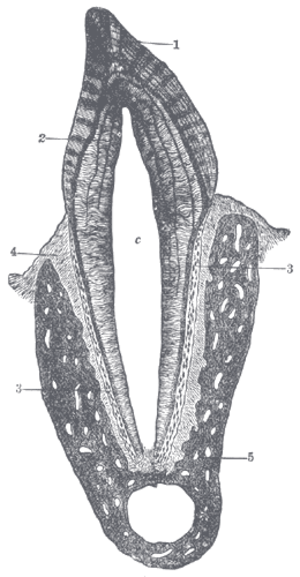
L'apex d'une dent est la zone qui termine la racine.
La racine d'une dent est la portion de la dent qui se trouve dans l'os alvéolaire, situé dans l'os basal du maxillaire ou de la mandibule.